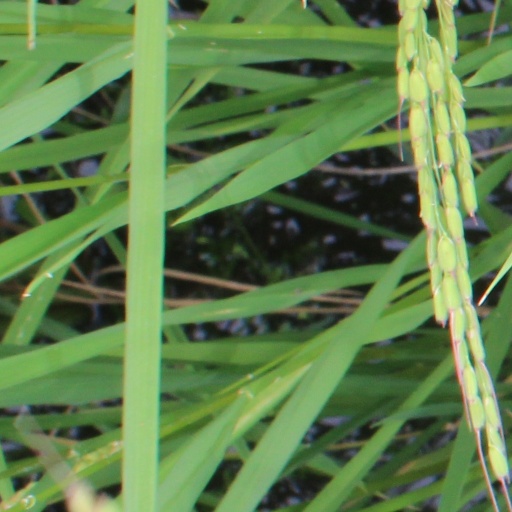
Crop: rice